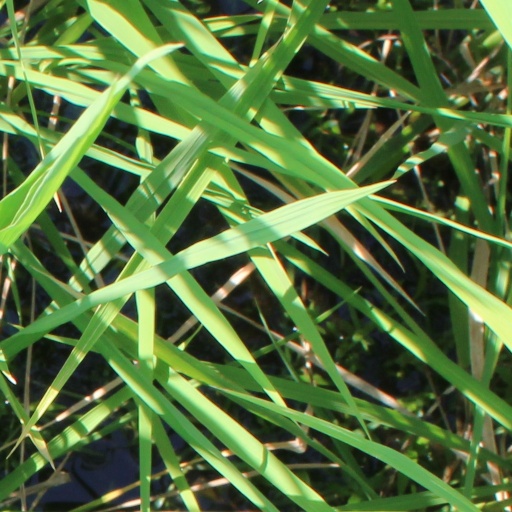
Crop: rice